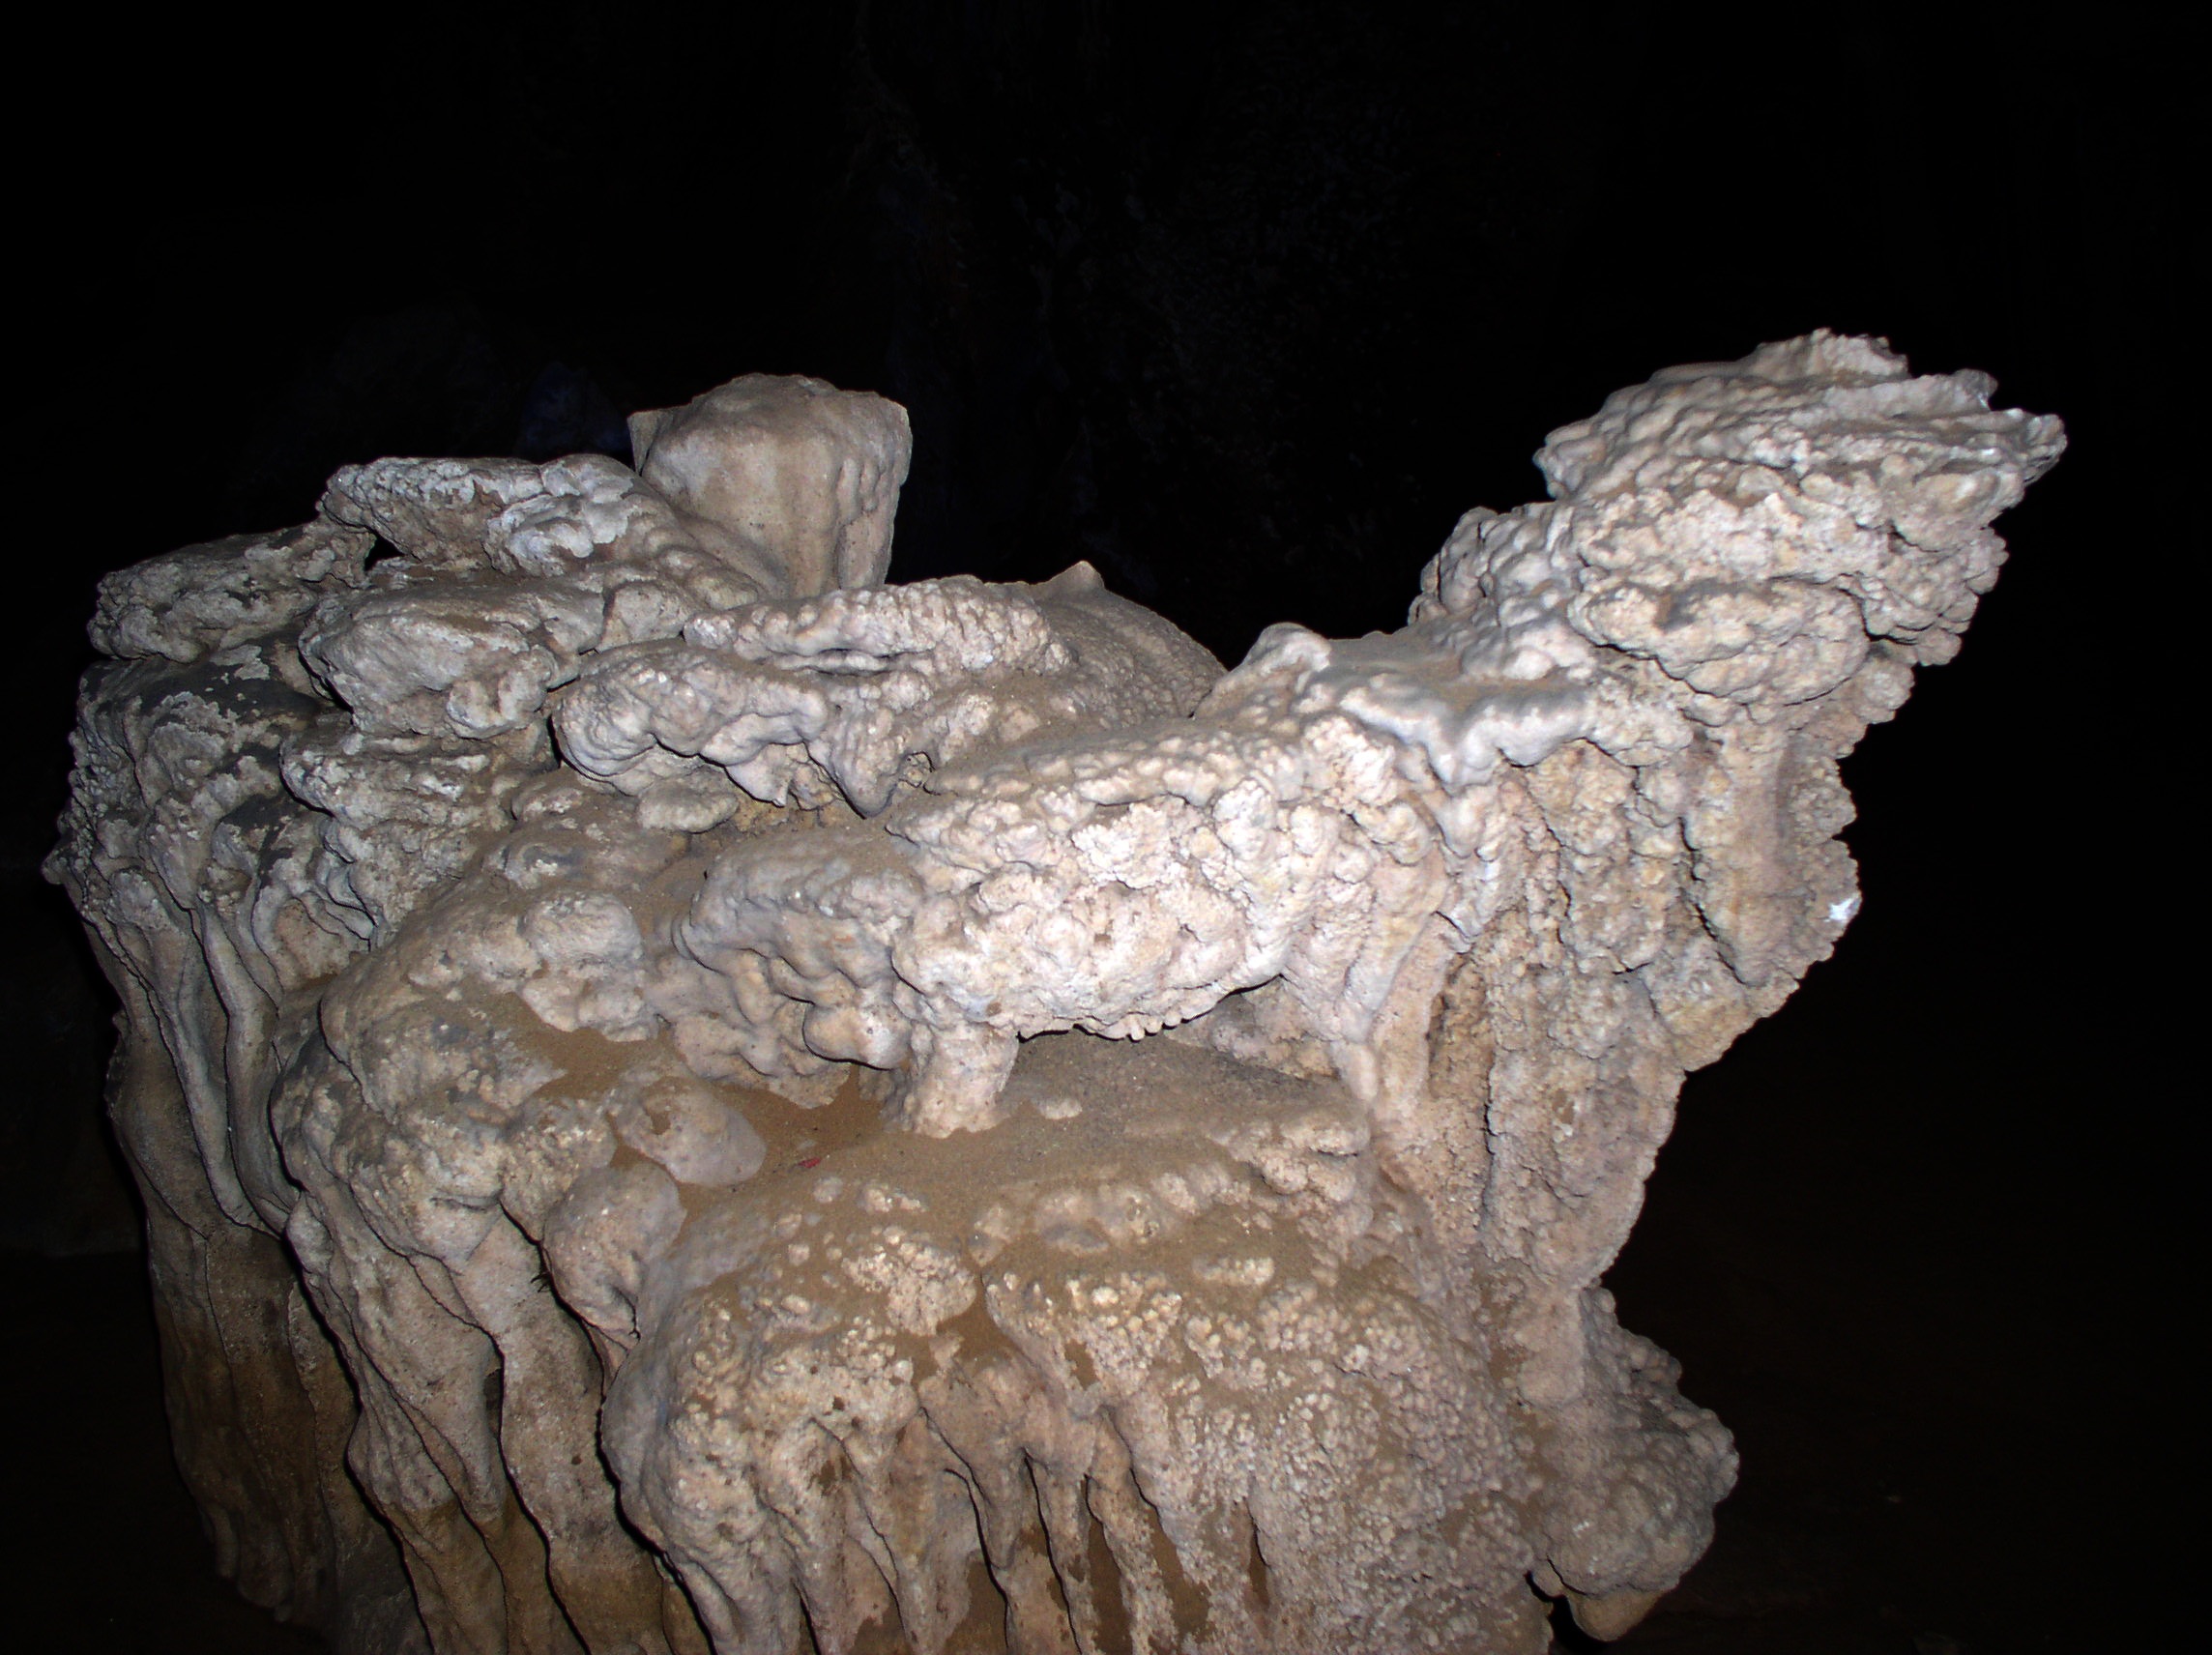
rock, stone, formation, cave, rock formation, darkness, cavern, stalactite